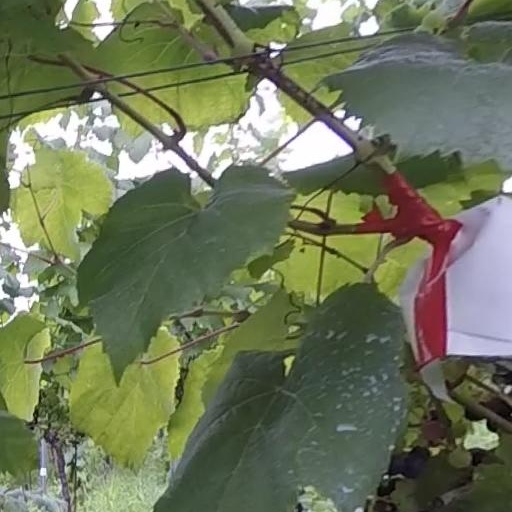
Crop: grape